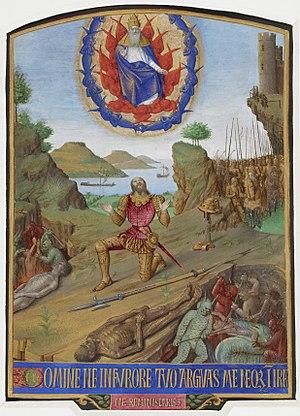
Le roi David, en armure, se tient agenouillé en prière. Au dessus de lui, dans le ciel, se tient Dieu le père dans une nimbe entouré d'anges. Autour de lui, se dresse un paysage représentant l'Enfer à gauche et en bas à droite où des démons terrorisent des âmes damnées. L'armée du roi s'avance au fond à droite au pied d'un château. Miniature illustrant les Psaumes de la Pénitence.
Une confrérie de pénitents est une association, sans but lucratif, relevant cumulativement du droit associatif et du droit canon, qui réunit des hommes et des femmes, de religion chrétienne, catholique, dans le but de pratiquer publiquement le culte catholique, en portant une tenue spécifique, et de pratiquer, également, mais cette fois dans la discrétion, des actes de charité. Les confréries sont placées sous la vigilance de l’évêque du diocèse dans lequel elles ont leur siège et qui autorise leur création.
Le Livre d'heures d'Étienne Chevalier est un ancien livre d'heures manuscrit, œuvre de Jean Fouquet réalisée entre 1452 et 1460. Aujourd'hui en grande partie détruit, seuls 49 feuillets contenant 47 miniatures subsistent, dispersés dans huit lieux de conservation différents en Europe et aux États-Unis. Quarante de ces feuillets sont exposés au musée Condé à Chantilly.